Tirrenia (company)

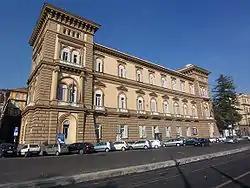
The "Palazzo Caravita di Sirignano" in Naples, the historic headquarters of Tirrenia

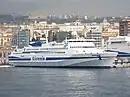
The superfast ferry Scorpio in the port of Naples, 2005

With the Royal Decree-Laws No. 2081 and 2082 of 7 December 1936, the Italian government reorganized the shipping lines, which was defined as being of "preeminent national interest." They were divided into four sectors, each assigned for 20 years from 1 January 1937, to a specially established shipping company. The deadline for the pre-existing conventions was moved to 31 December 1936; the companies that performed the convention services were put into liquidation and their fleets merged with those of the new companies. The resulting arrangement was as follows: